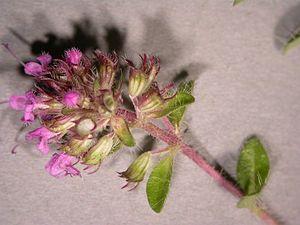
Thymus praecox-subsp-praecox Bray-sur-Somme (Somme), France